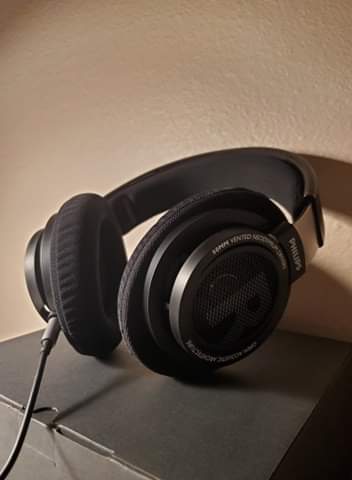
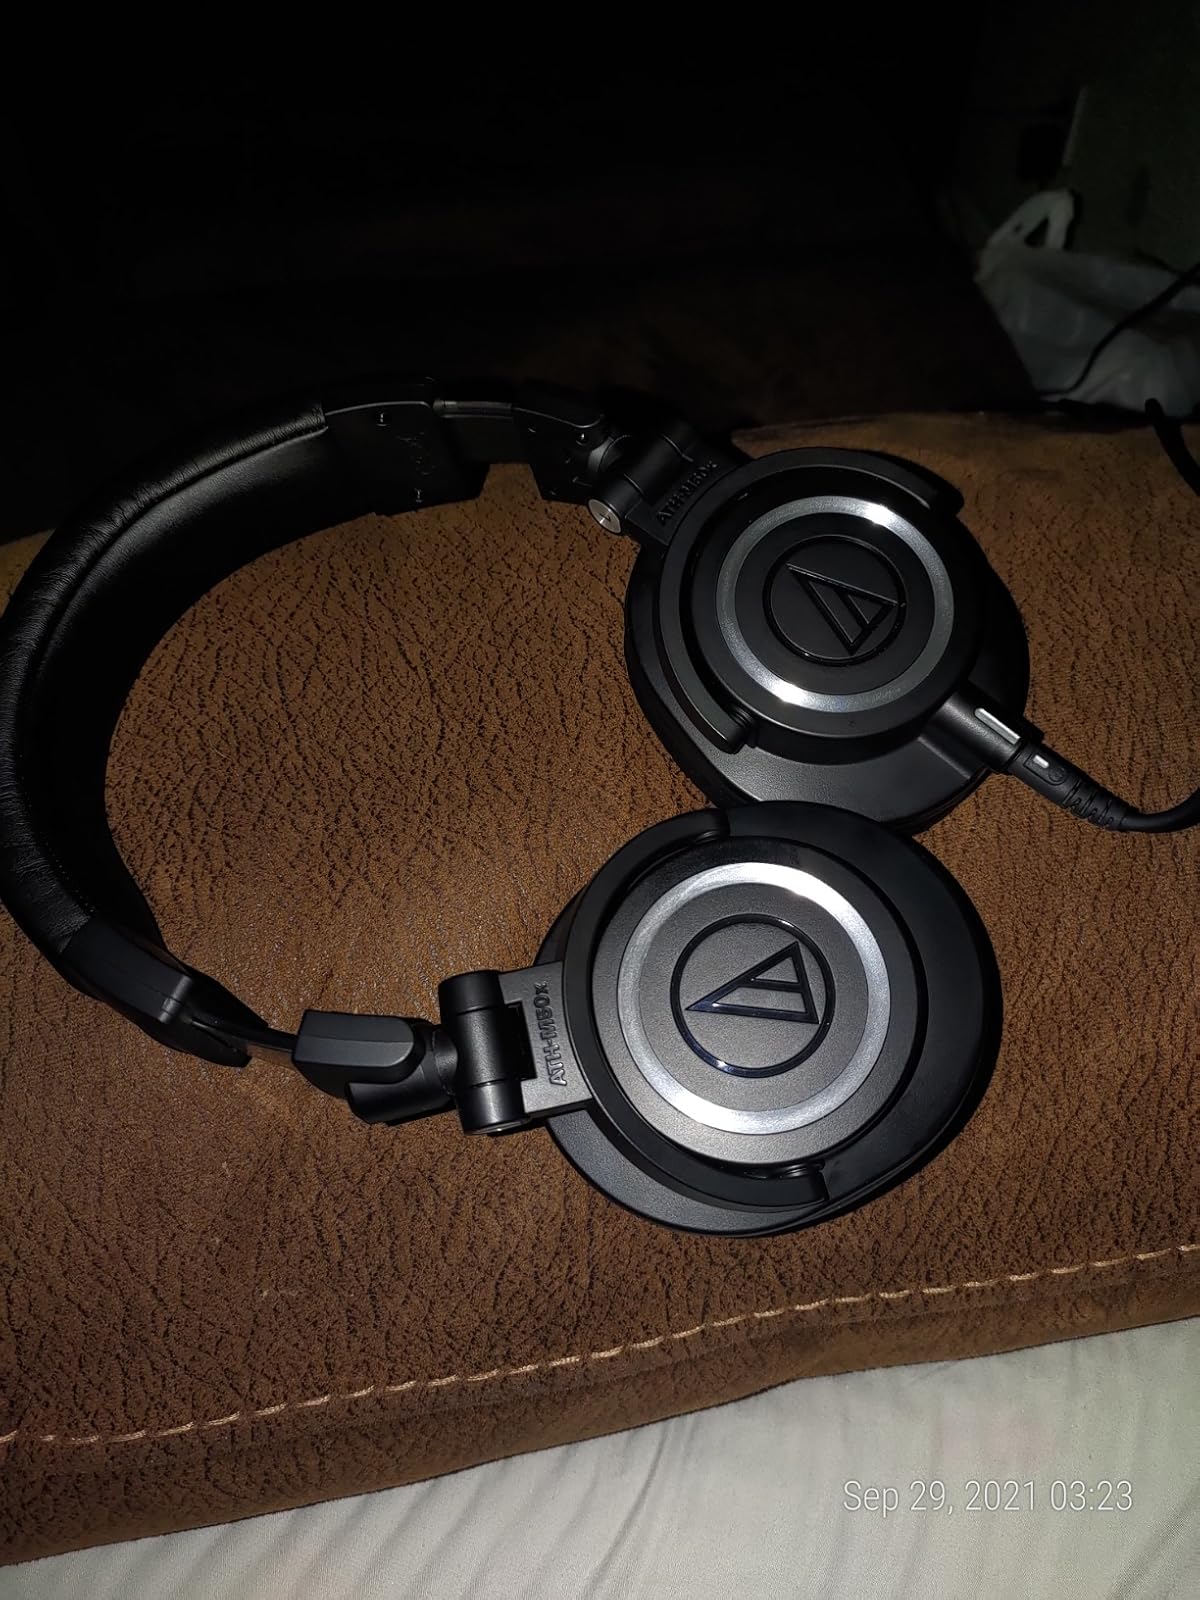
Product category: headphones
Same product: no